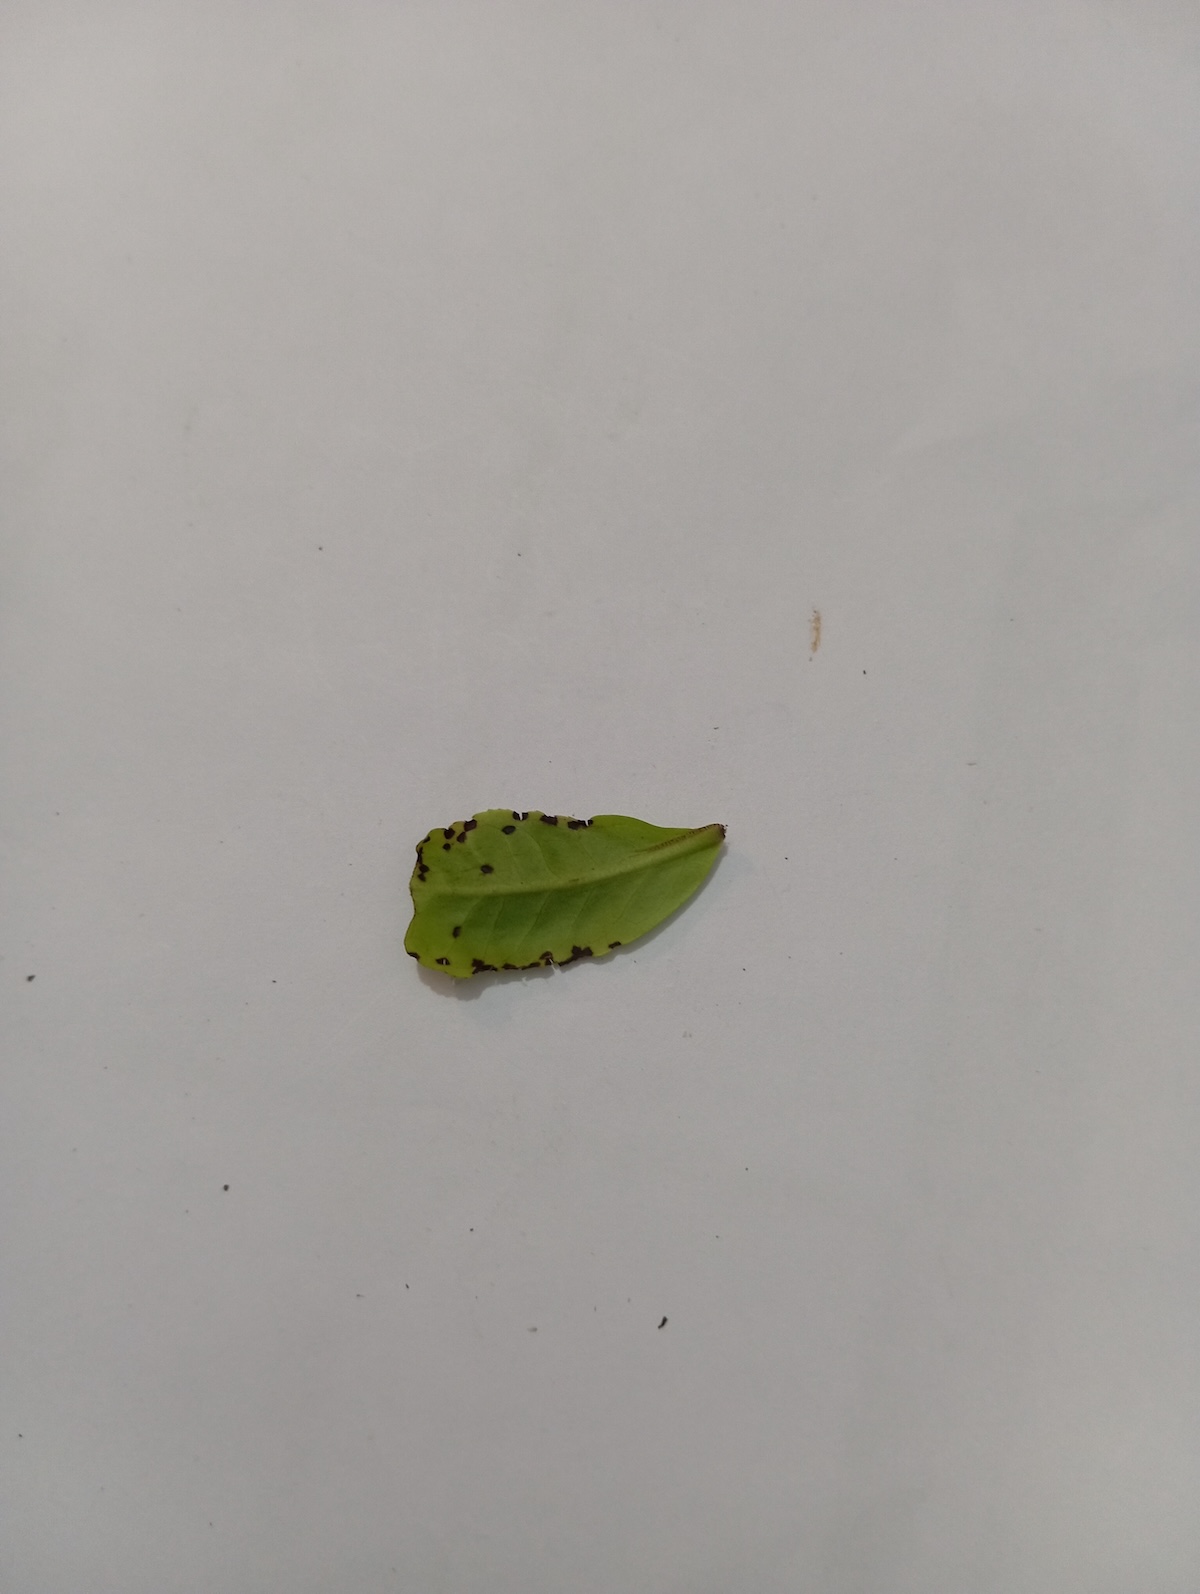
Label: Helopeltis